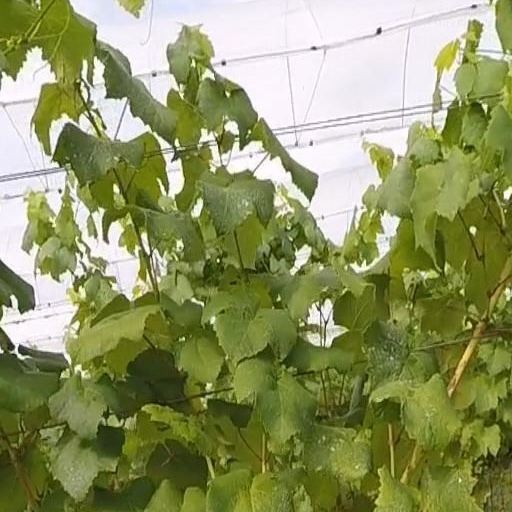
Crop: grape